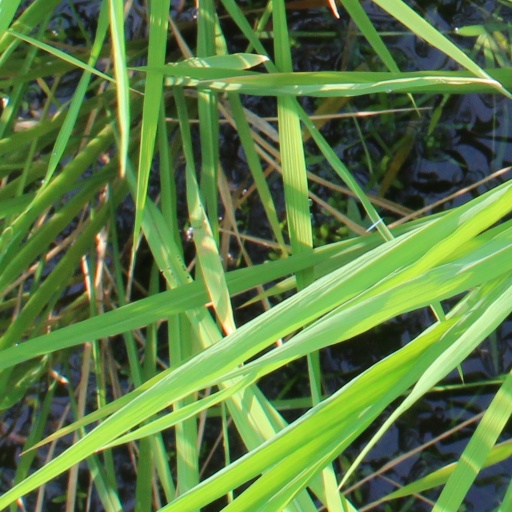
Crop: rice